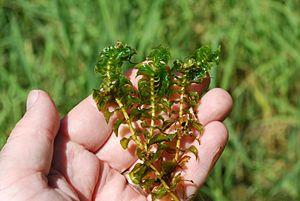
Bazoches-lès-Bray est une commune française située dans le département de Seine-et-Marne en région Île-de-France.